The John H. Jackson Moot Court Competition

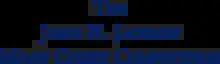

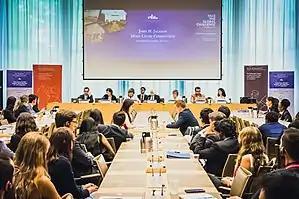

The John H. Jackson Moot Court Competition is an international moot court competition on WTO law. The competition takes place on a yearly basis, with its first edition dating back to 2002. The competition was formerly known as ELSA Moot Court Competition on WTO but has been renamed in 2018 after the American professor of law John Howard Jackson.